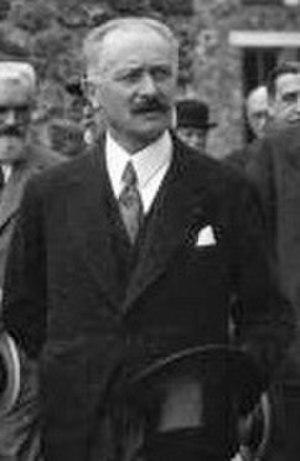
Albert Lebrun, né le 29 août 1871 à Mercy-le-Haut et mort le 6 mars 1950 à Paris, est un homme d'État français. Il est président de la République française du 10 mai 1932 au 11 juillet 1940.